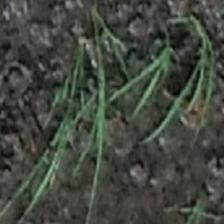
Label: clustered